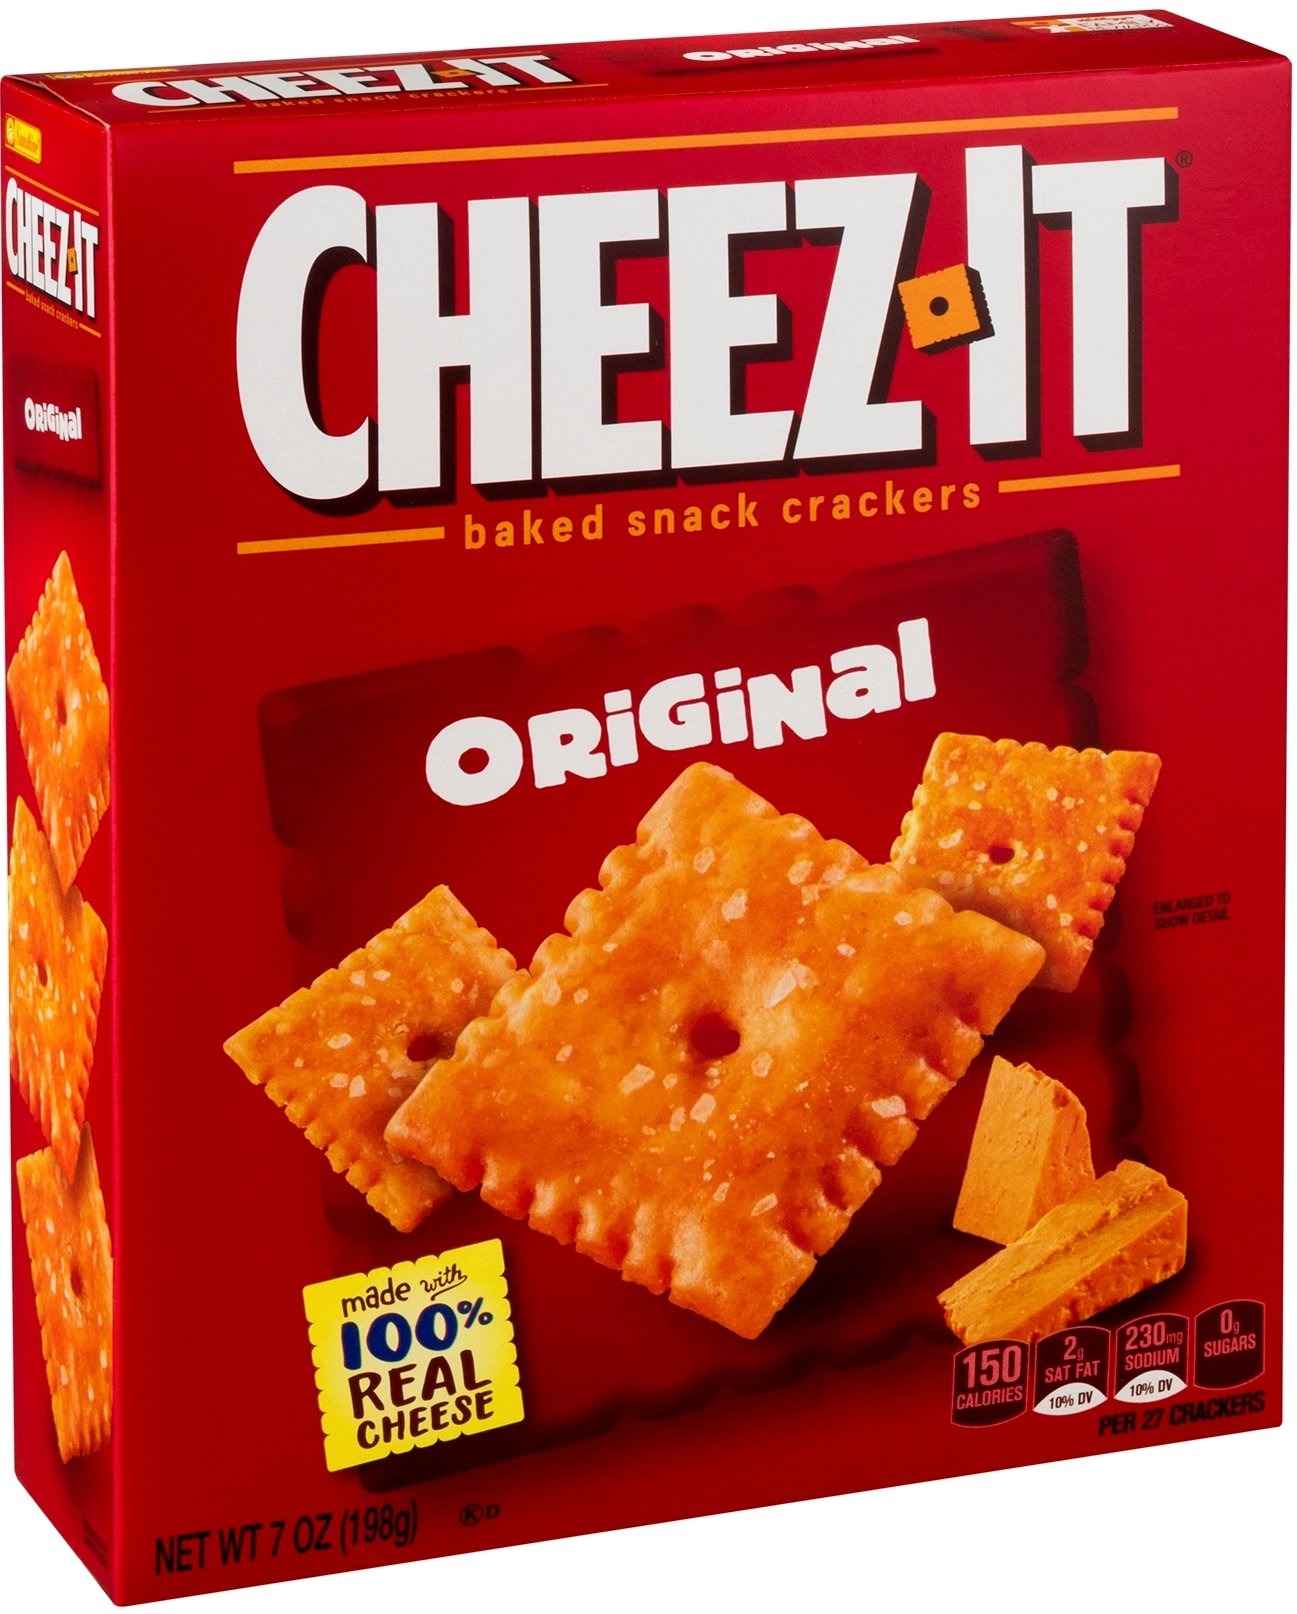
Item Name: Cheez-It Crackers Original, 7 oz Box (Pack of 10)
Bullet Point 1: Made with 100% Real cheese.
Bullet Point 2: 150 calories.
Bullet Point 3: 2g sat fat 10%, DV.
Bullet Point 4: 230mg sodium, 10% DV & 0g sugars.
Bullet Point 5: Per 27 crackers.
Product Description: Cheez-It Baked Snack Crackers Original.
Value: 10.0
Unit: Count

Price: 3.63